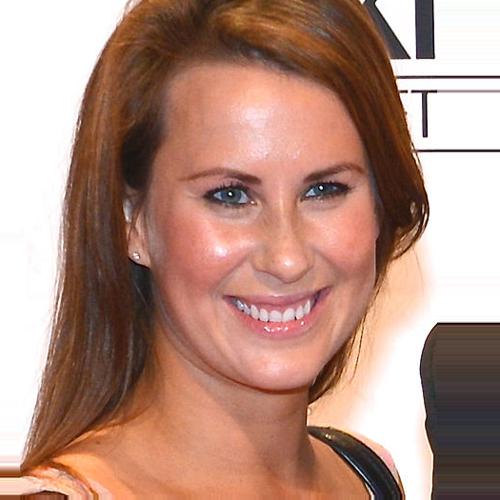
Age: 28